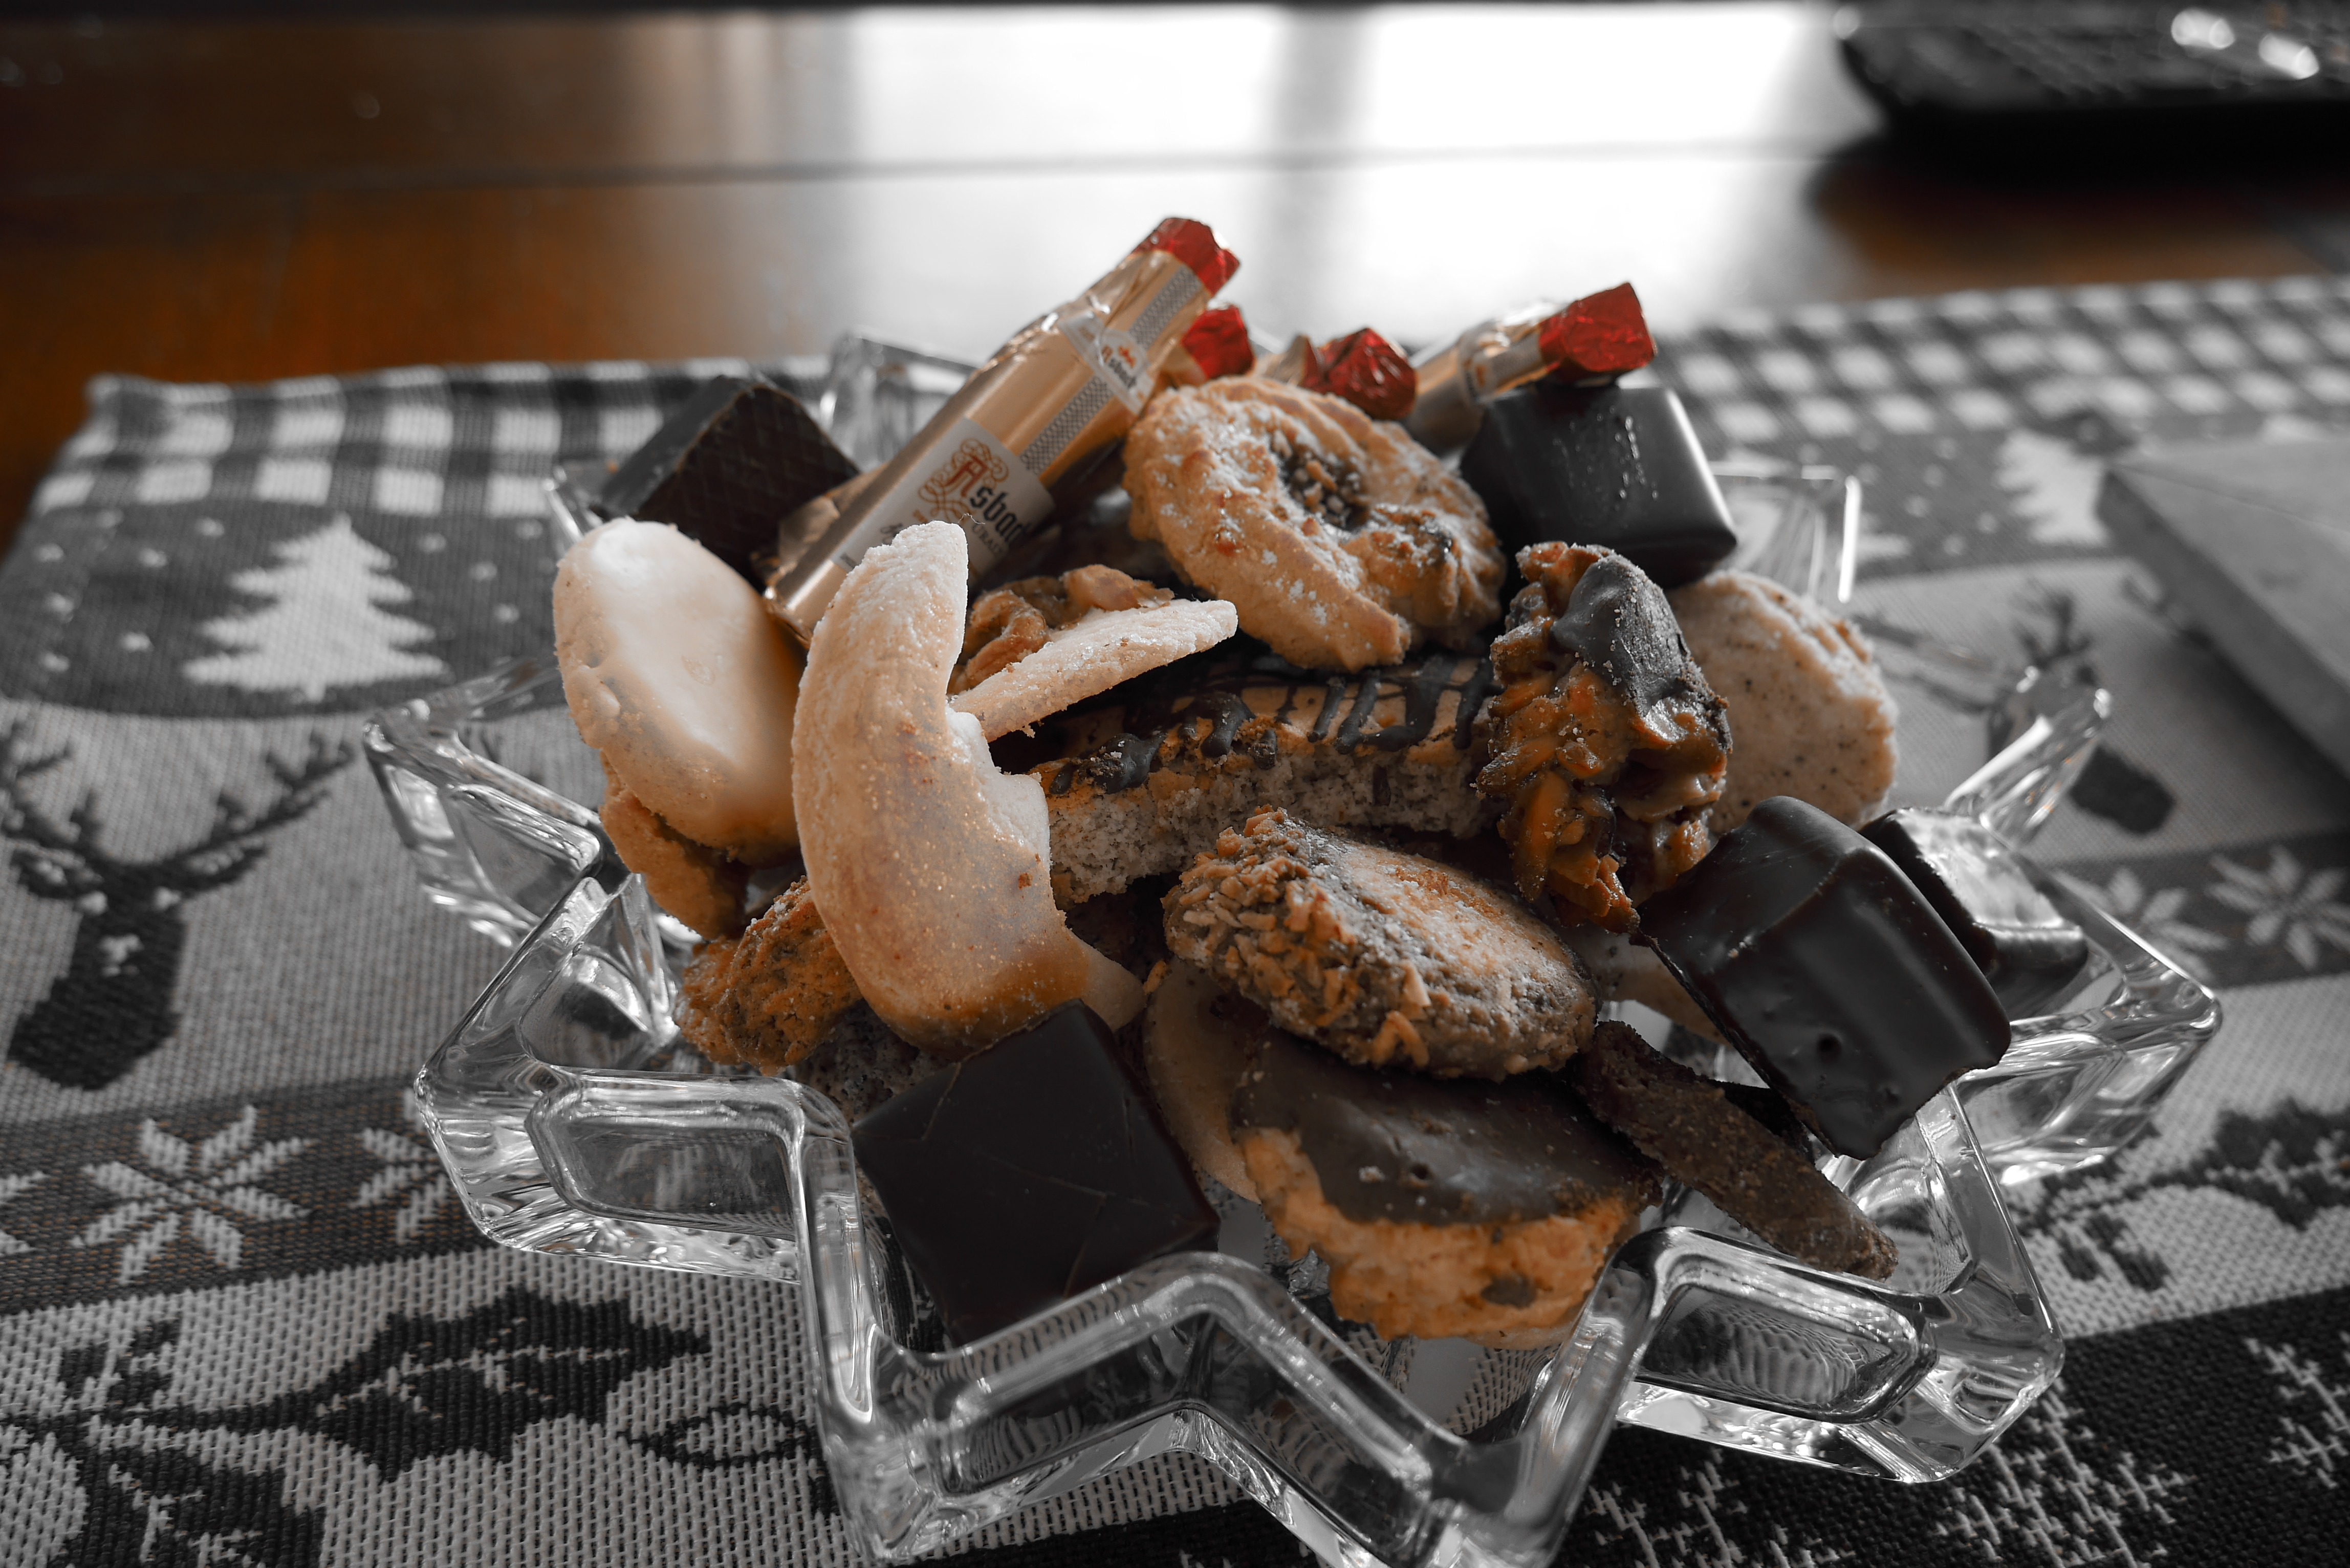
dish, meal, food, produce, chocolate, baking, christmas, cookie, dessert, cuisine, shell, christmas cookies, pastries, flavor, christmas baking, brown black